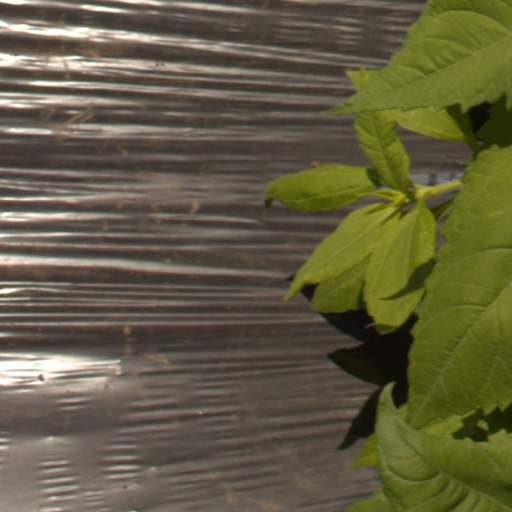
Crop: Jerusalem artichoke